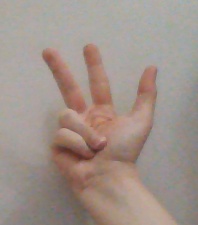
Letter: al